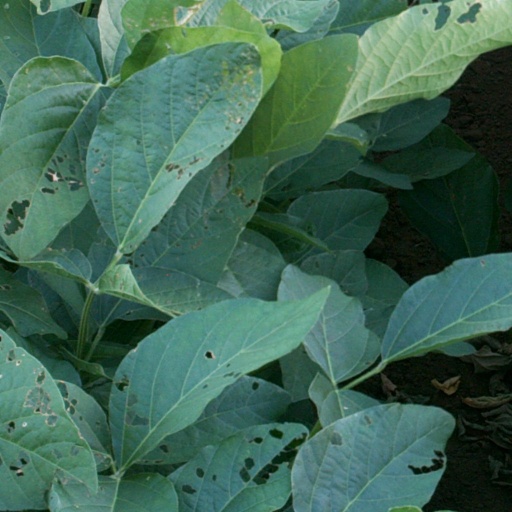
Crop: soybean